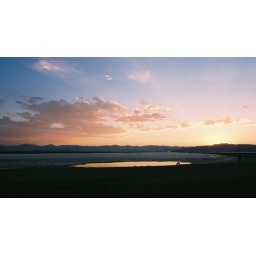
Caught a dog drinking water out of one of the puddles in the SLD as the sun was setting. August 2007